Dreadnought

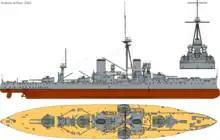
A profile of , showing the revolutionary design

In Japan, the two battleships of the 1903–1904 programme were the first in the world to be laid down as all-big-gun ships, with eight 12-inch guns. The armour of their design was considered too thin, demanding a substantial redesign. The financial pressures of the Russo-Japanese War and the short supply of 12-inch guns—which had to be imported from the United Kingdom—meant these ships were completed with a mixture of 12-inch and 10-inch armament. The 1903–1904 design retained traditional triple-expansion steam engines, unlike "Dreadnought".